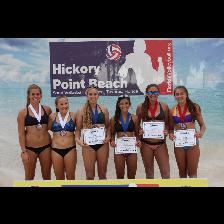
Label: Human